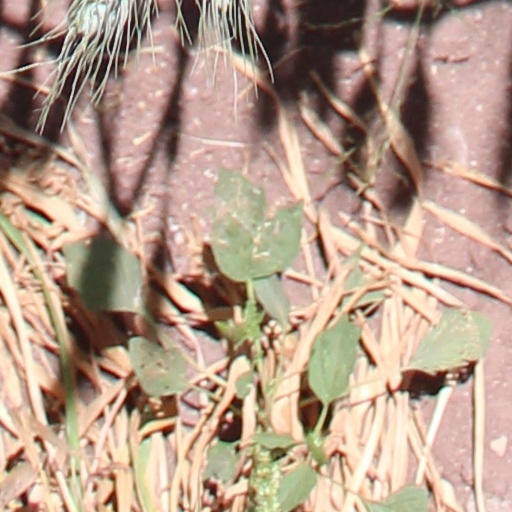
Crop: wheat